Common cockle

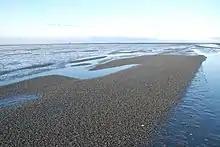
Cockle bed with cockles near De Cocksdorp on the island of Texel in the Dutch province of North Holland

This cockle is eaten in the United Kingdom, France, Germany, Ireland, Japan, Portugal and Spain and elsewhere. It is generally cooked but is also sometimes eaten pickled or raw. In addition to the meat being a food source, their shells have been used industrially as a source of lime.